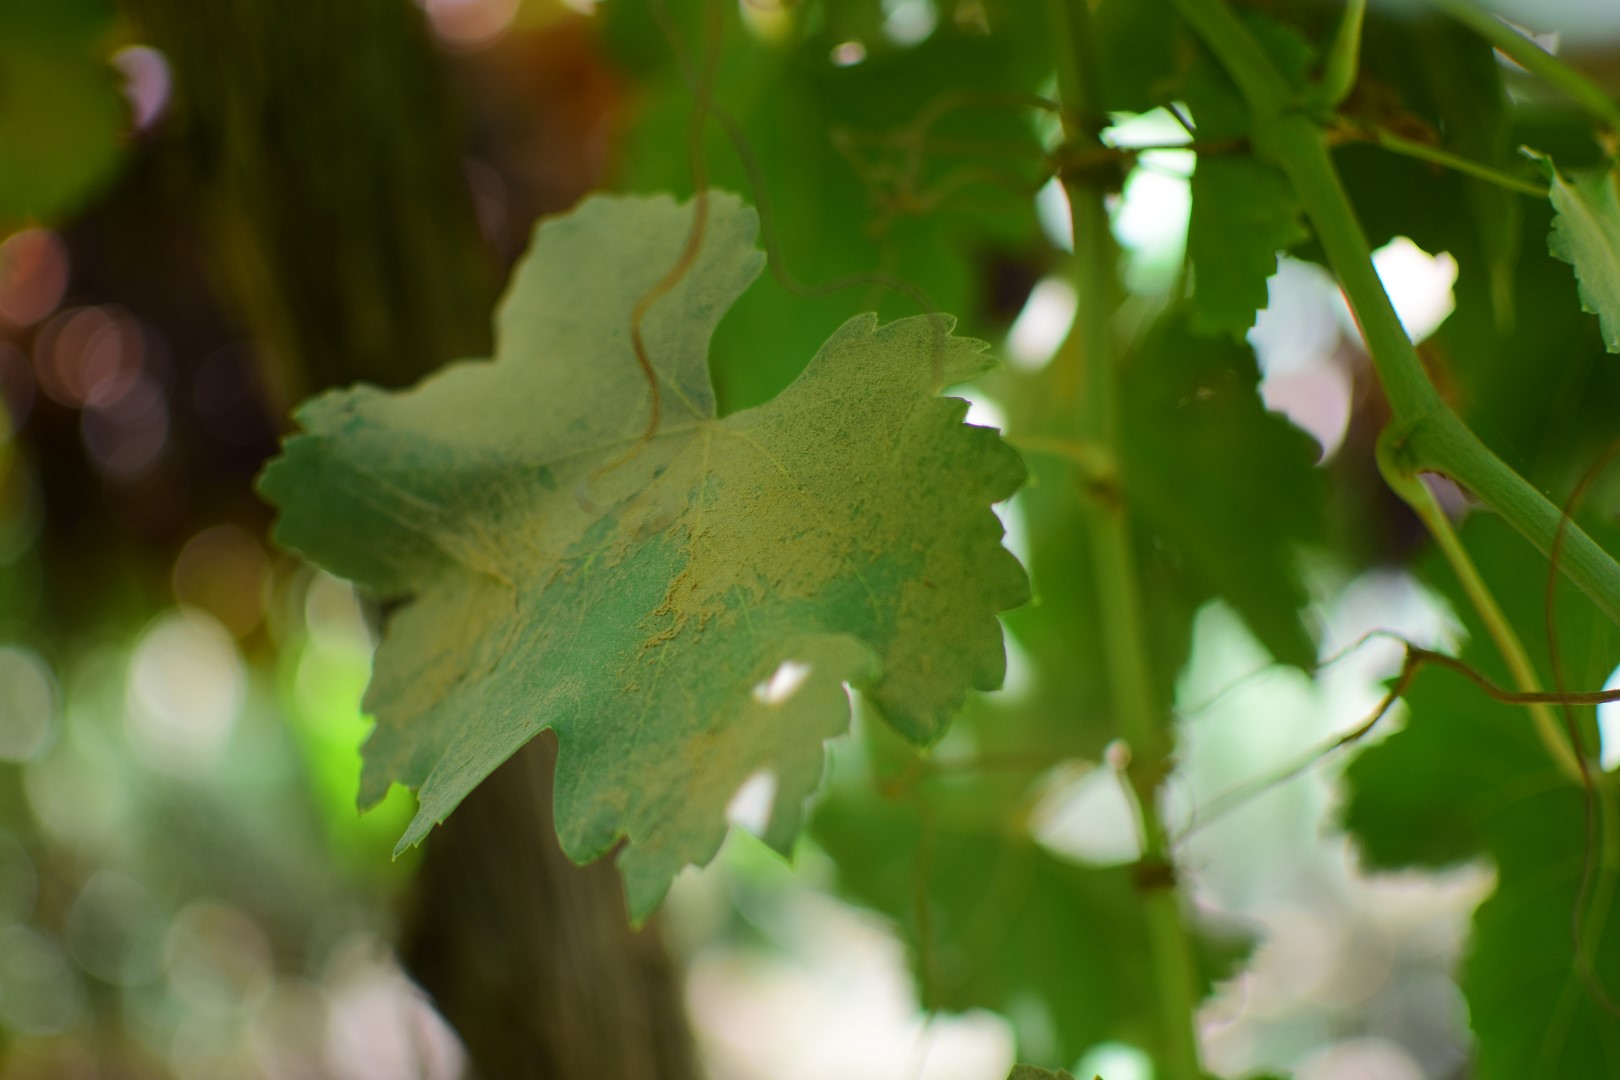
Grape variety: Frinsi